Sarah Belzoni

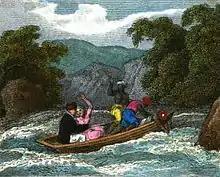
Mr and Mrs Sarah Belzoni in a bark in the cataract

Sarah Belzoni or Sarah Banne (January 1783 – 12 January 1870) was an English traveller and writer. She travelled notably to Egypt and wrote about women there.